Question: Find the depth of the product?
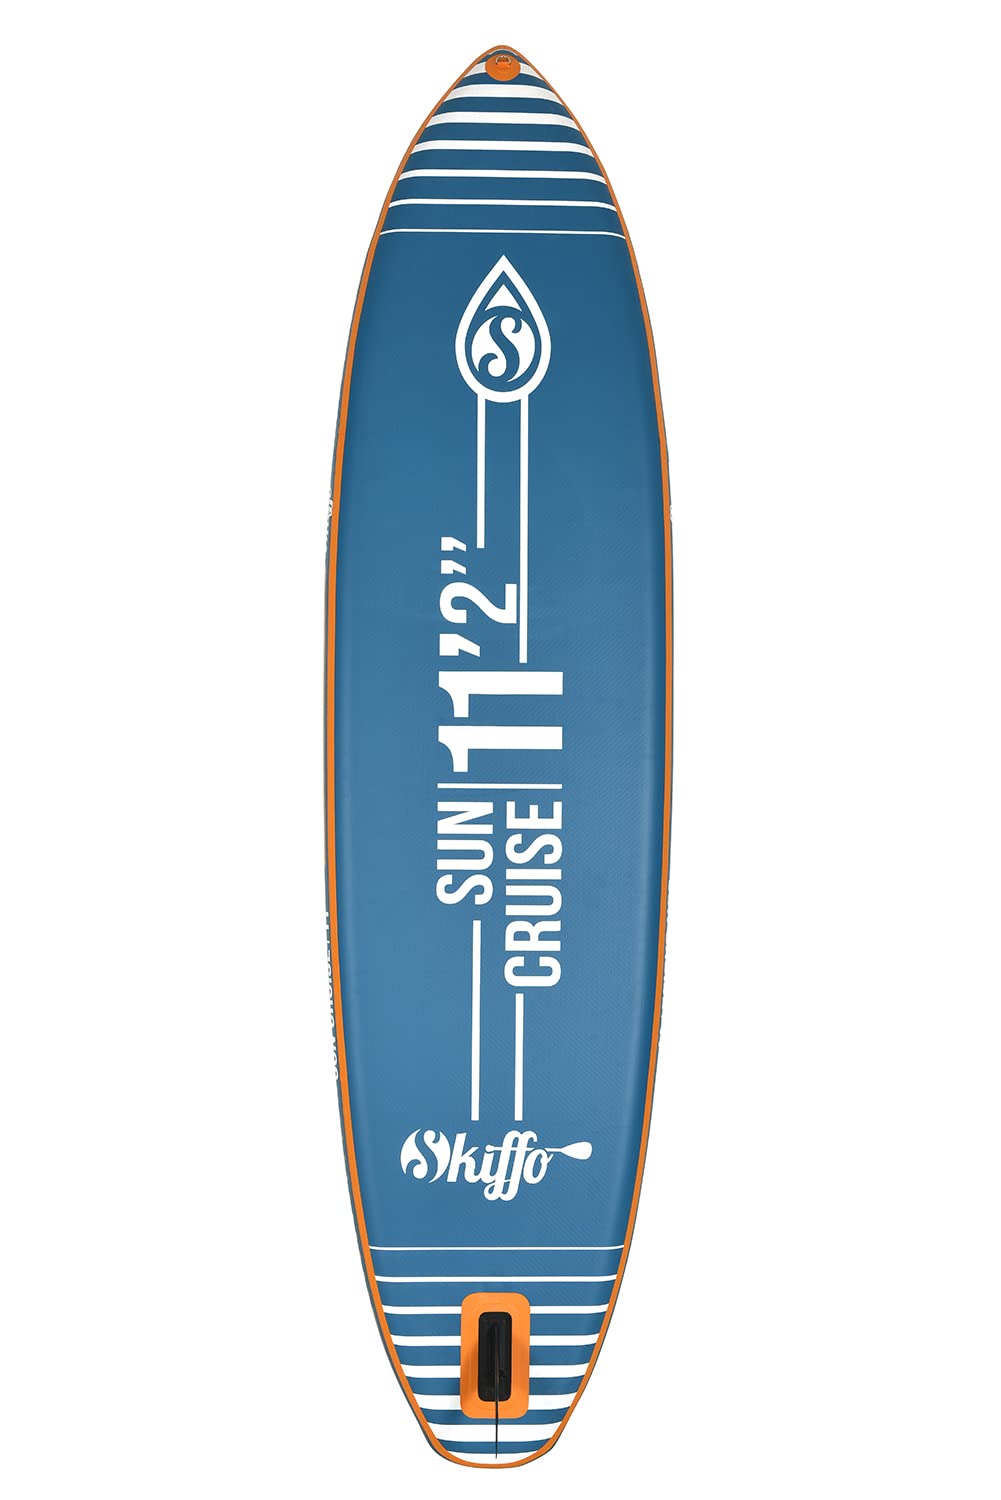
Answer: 11.0 foot